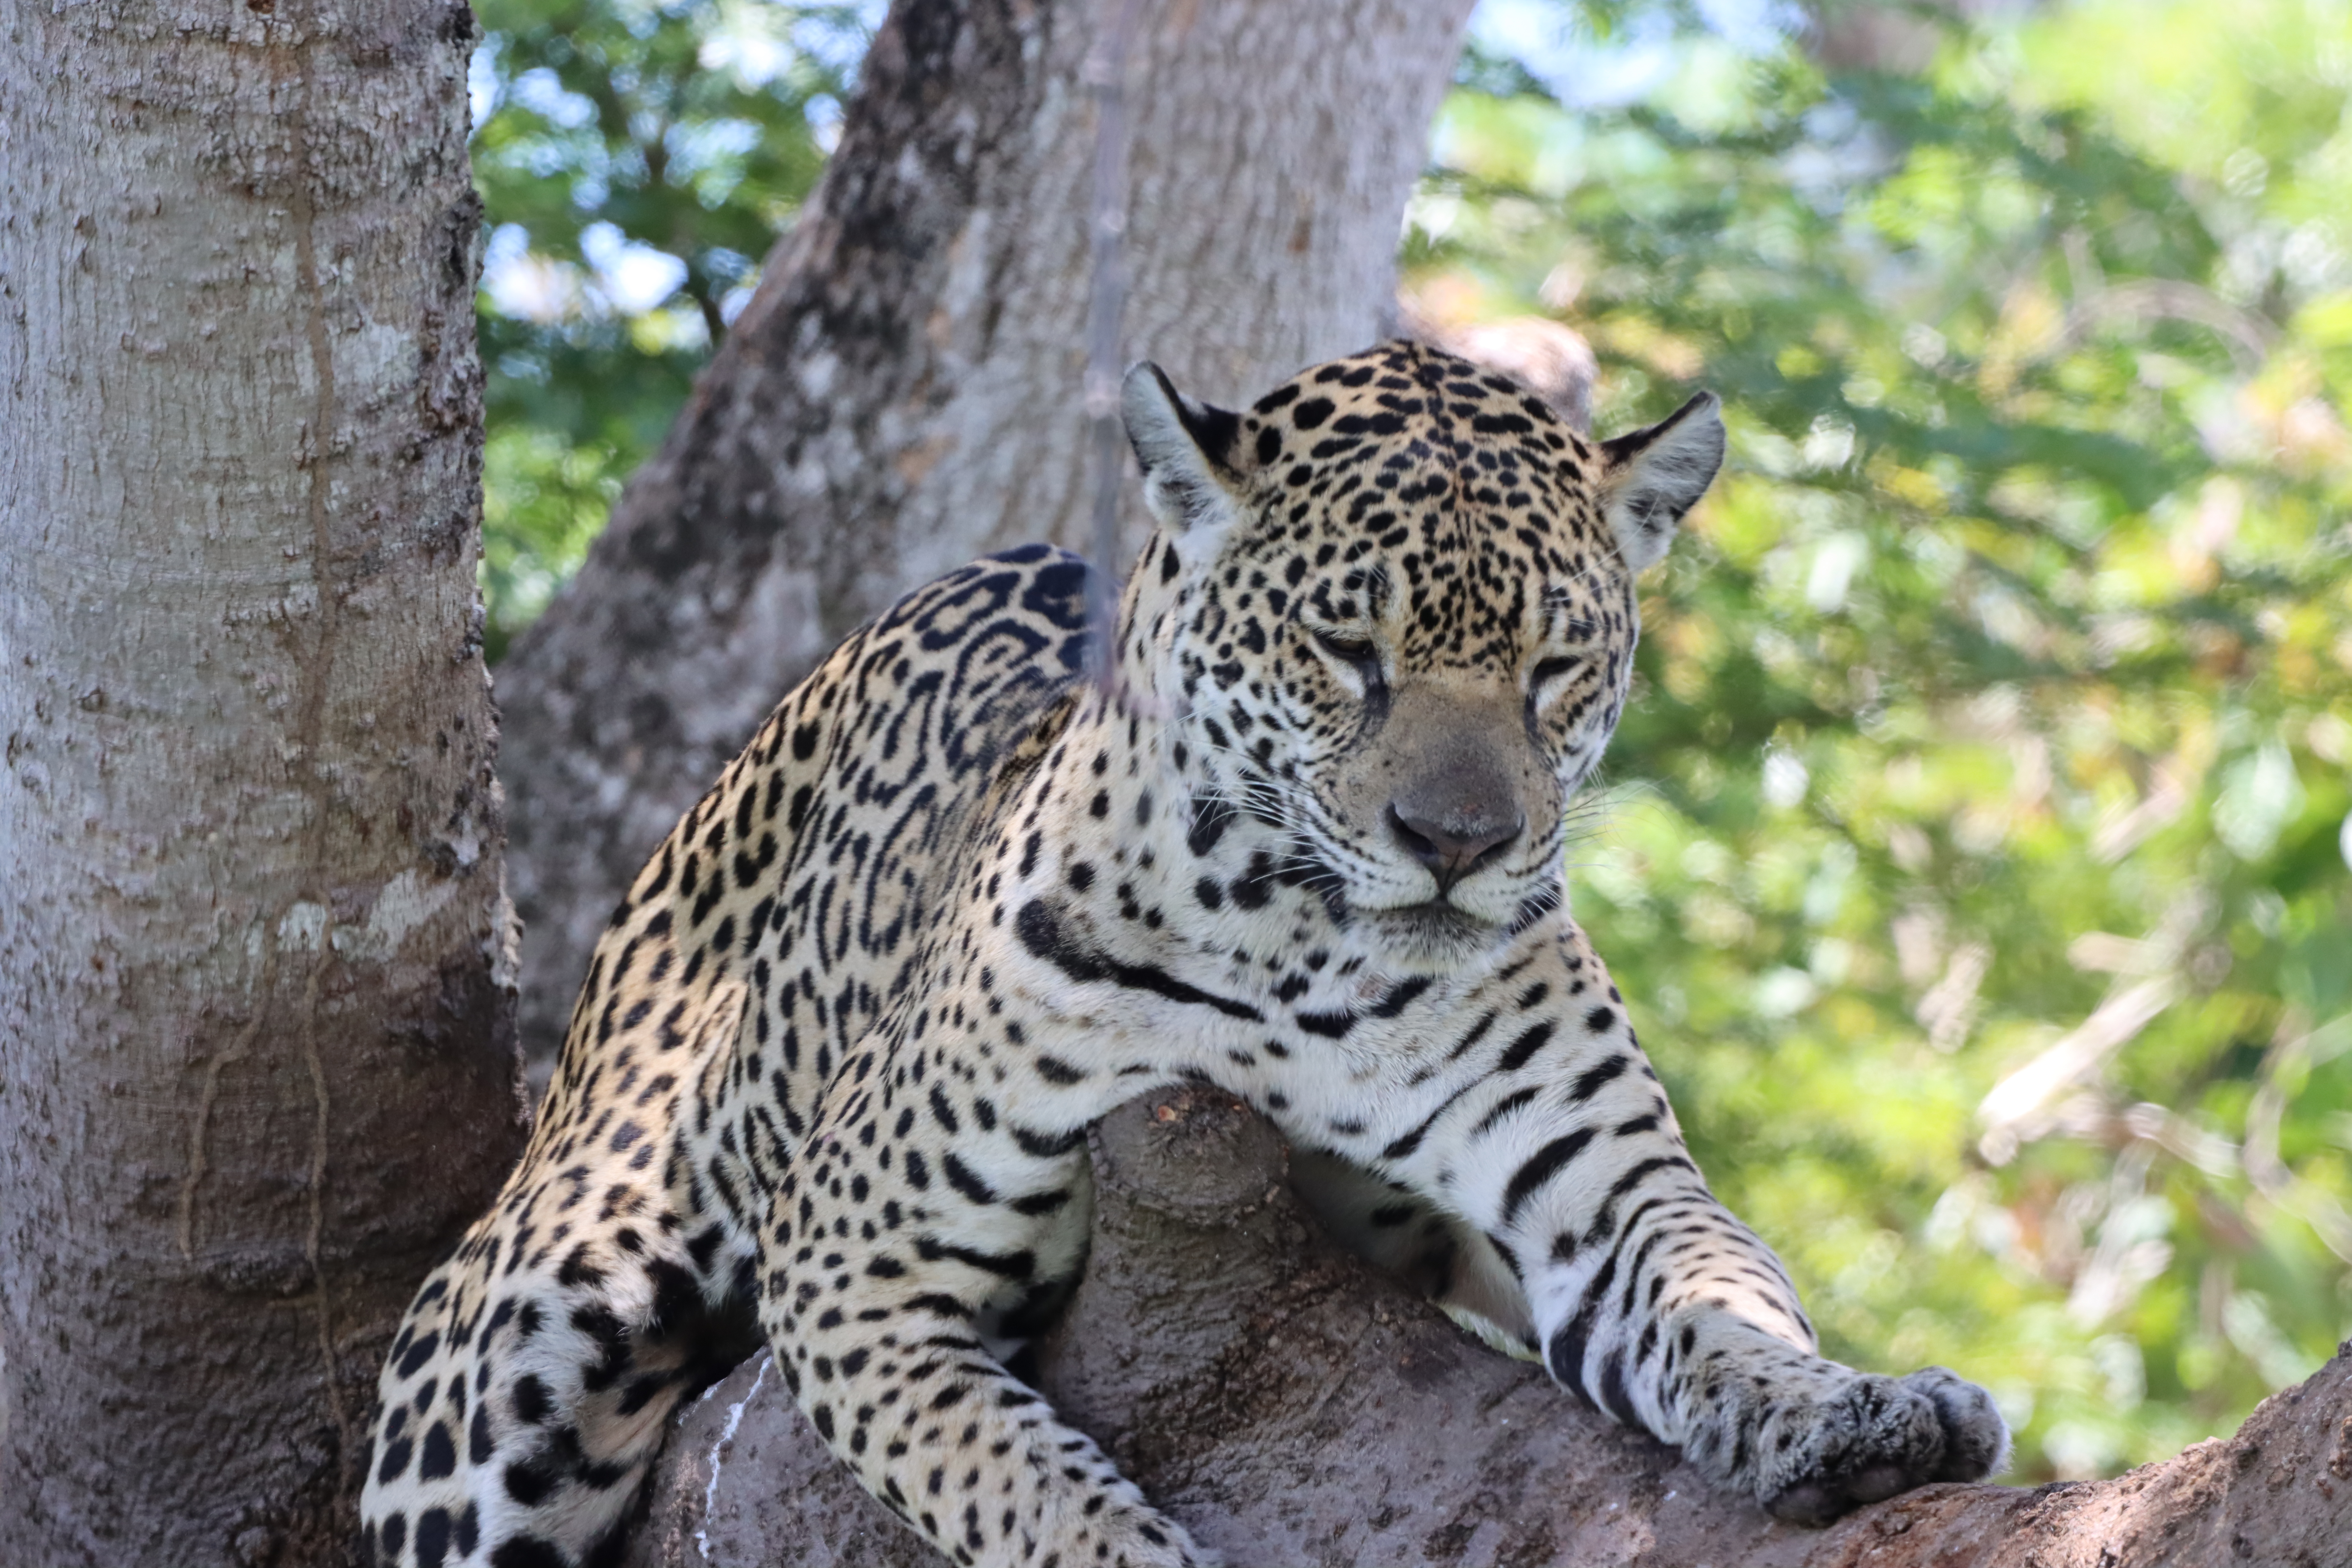
Jaguar: Medrosa